Battle of Sharon

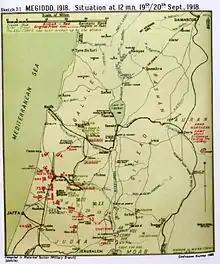
Falls Sketch Map 31 Megiddo Situation at 24:00 19/20 September 1918

By 24:00 on 20 September the front of the XXI Corps described a virtual straight line, stretching from the "Détachement Français de Palestine et de Syrie" at Rafat to the northwest, to Tulkarm. The 54th (East Anglian) Division held Bidya, Kh. Kefar Thilth and Azzun through Jiyus. On their left the 3rd (Lahore) Division was at Felamiye with the 7th (Meerut) Division at Et Taiyibe, Irta. They had taken the village of Beit Lid and controlled the cross roads at Deir Sheraf, while the 60th Division was at Tulkarm and Anebta with the 5th Light Horse Brigade across the railway line to the south of Arrabe. At this time the 75th Division came into XXI Corps reserve at Et Tire.